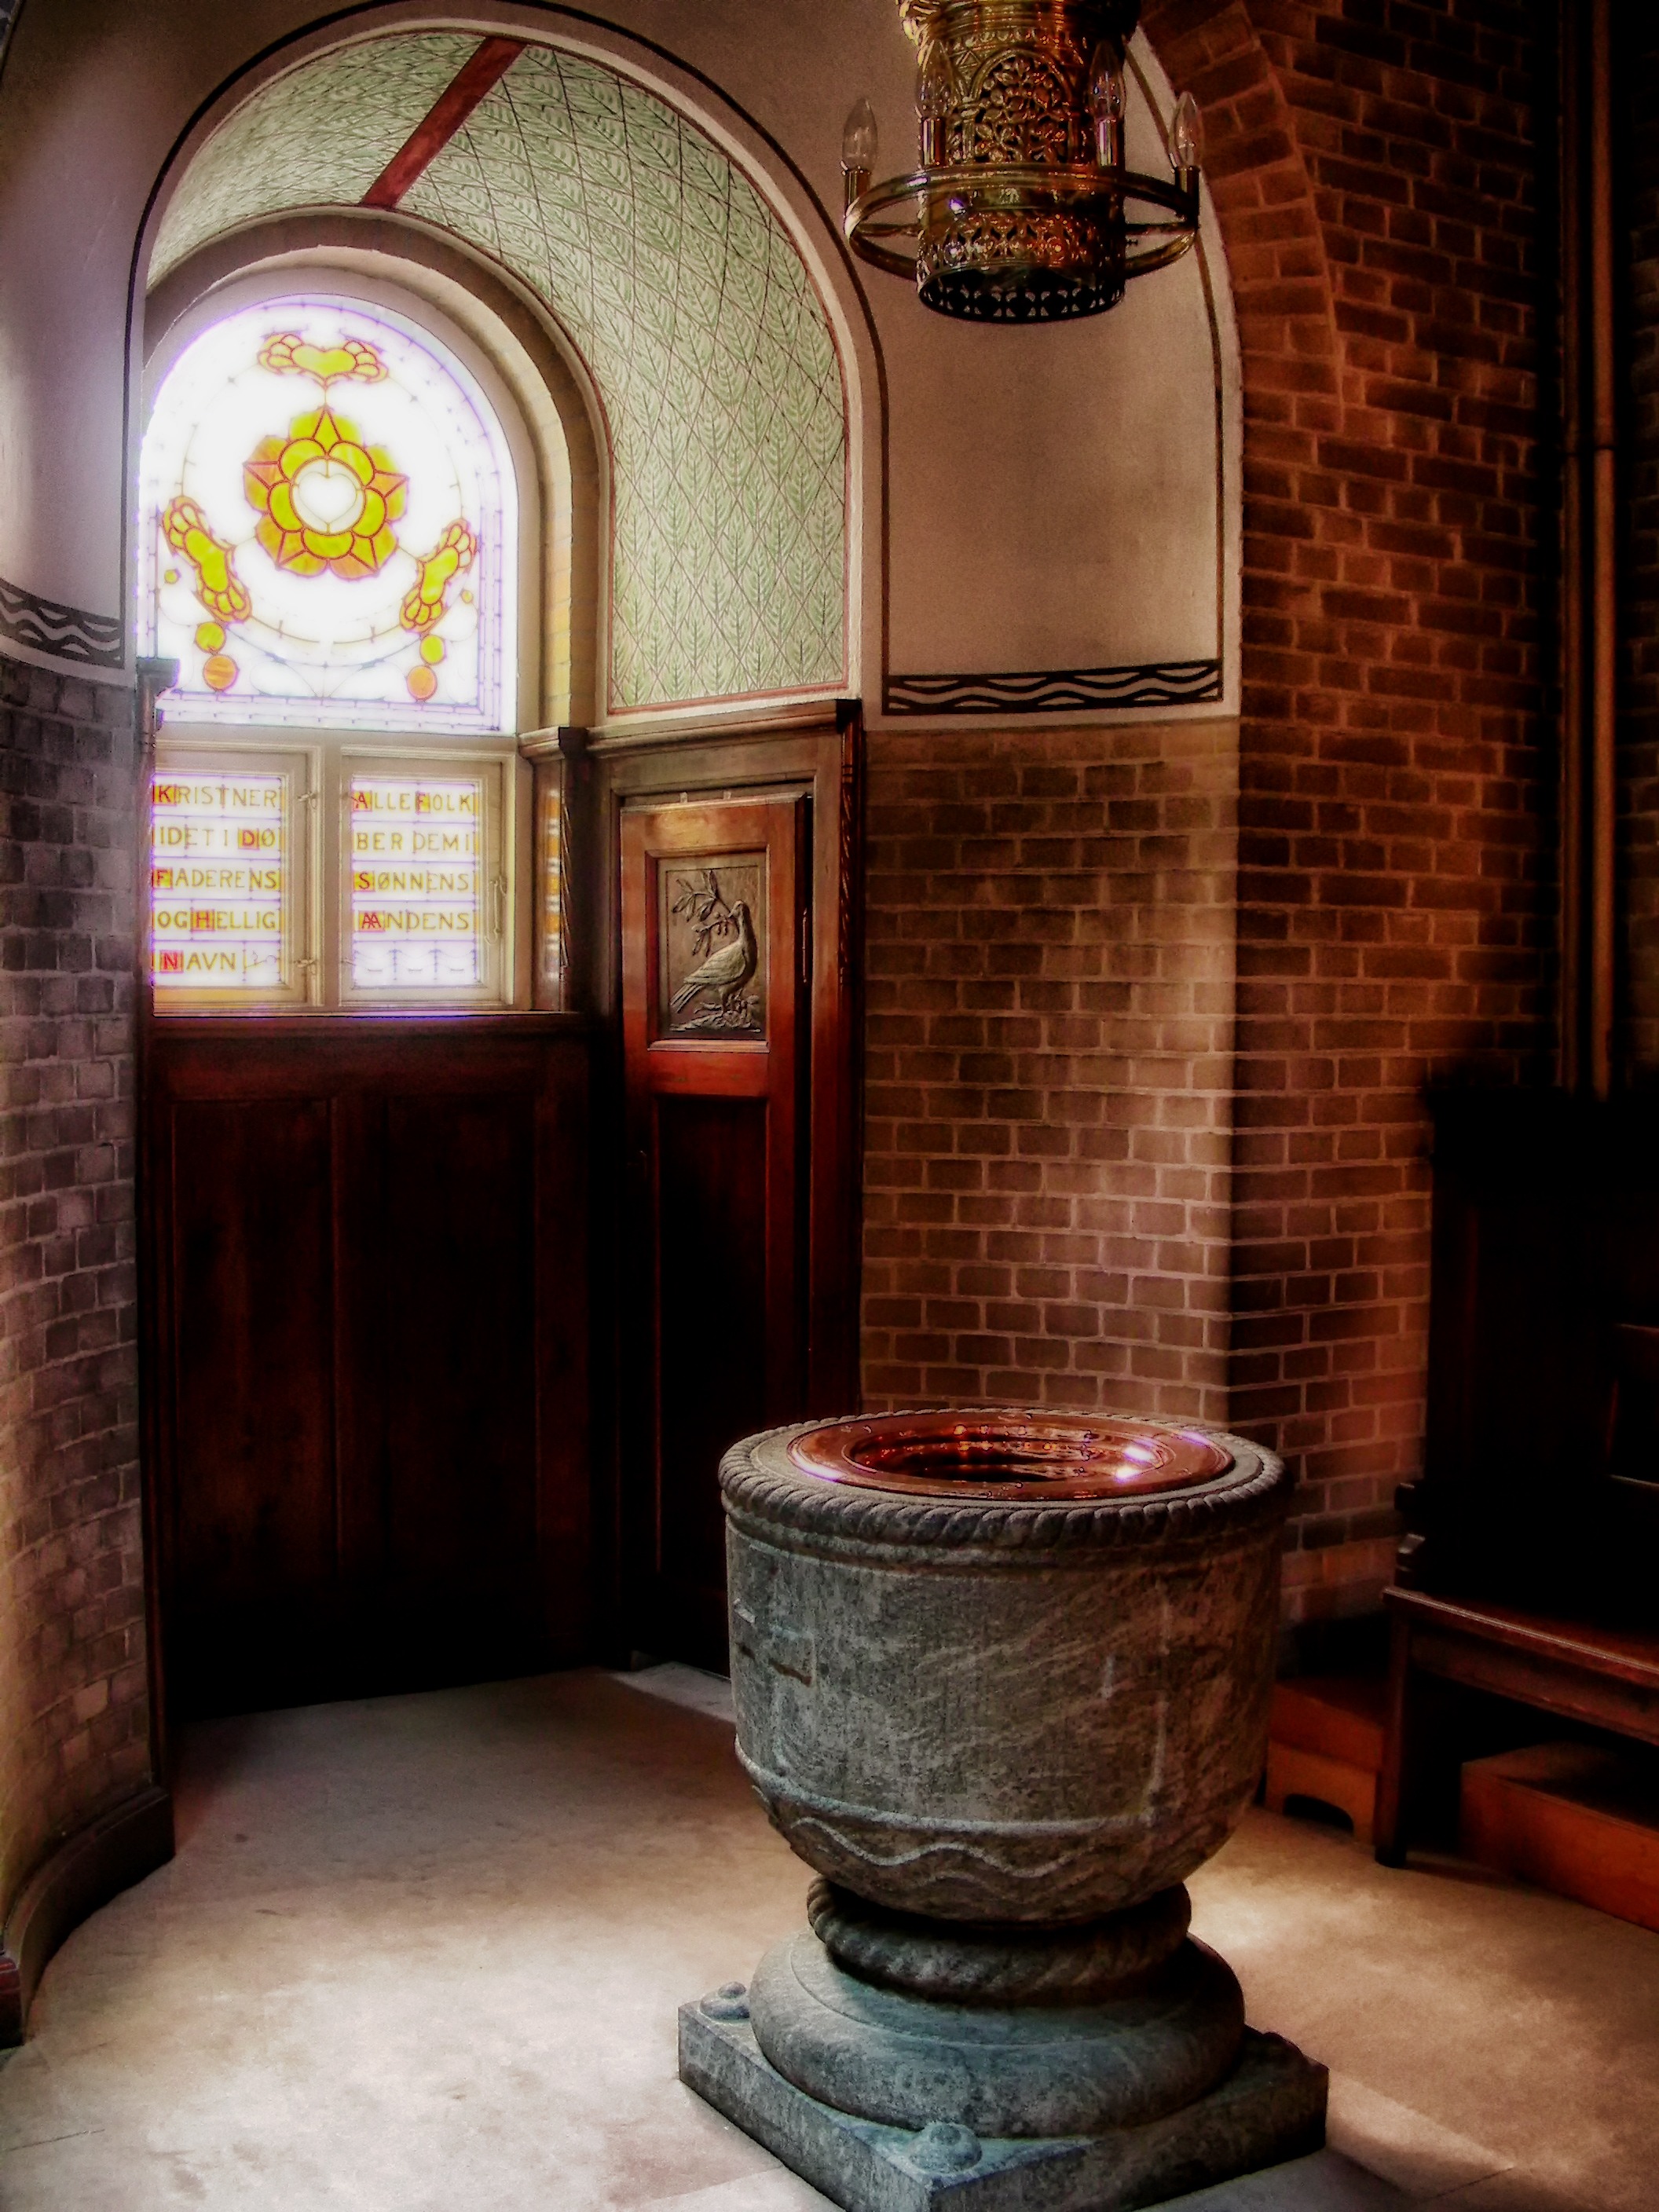
architecture, interior, window, building, home, arch, religion, church, chapel, lighting, place of worship, interior design, hdr, indoors, faith, denmark, copenhagen, christianity, urn, holy water, man made object, ancient history